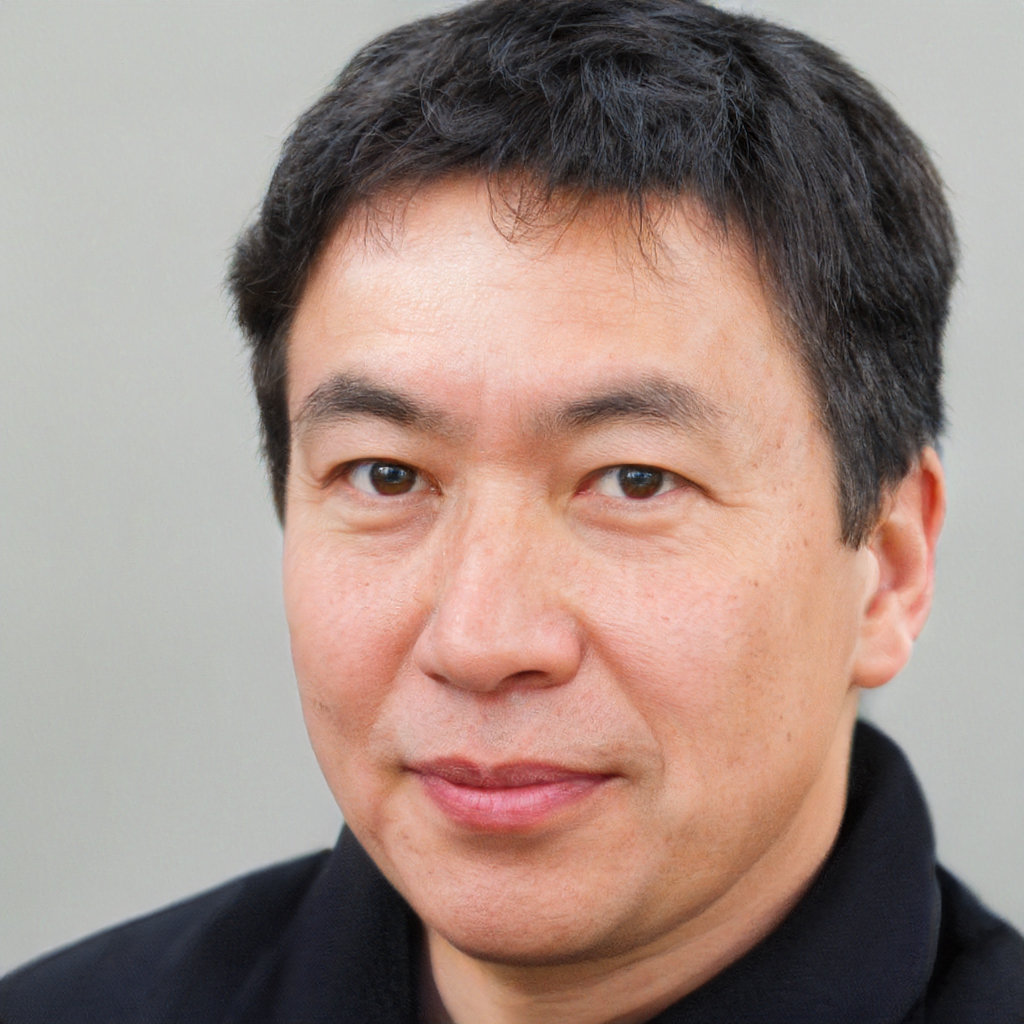
Gender: Male